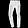
Label: Trouser